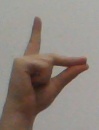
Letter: ta